Gilles Binchois

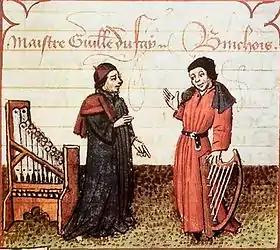
Binchois (right) holding a small harp and Guillaume Du Fay (left) beside a portative organ in a Illuminated manuscript copy of Martin le Franc's "Le champion des dames"

Gilles de Bins dit Binchois (also Binchoys; – 20 September 1460) was a Franco-Flemish composer and singer of early Renaissance music. A central figure of the Burgundian School, Binchois is renowned a melodist and miniaturist; he generally avoided large scale works, and is most admired for his shorter secular chansons. Contemporary musicologists generally rank his importance below his colleague Guillaume Du Fay and the English composer John Dunstaple, but together the three were the most celebrated composers of the early European Renaissance.